Arcadi Gaydamak

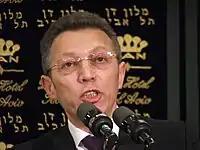
Arcadi Gaydamak during a press conference, February 2007

In February 2007, seeing the social issues in Israel, Gaydamak founded a party devoted to socio-economic issues, which he named Social Justice. Although the organization was established as a social movement, he said it could become a political party if the circumstances warranted it. In late 2007, the party contemplated taking part in the 2008 municipal elections.